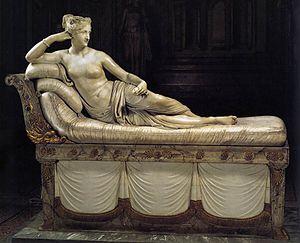
La Vénus Victrix est une sculpture d'Antonio Canova surnommée la Vénus Borghèse car la princesse Pauline Bonaparte Borghèse avait servi de modèle pour la statue. Elle est exposée Galerie Borghèse à Rome.